TNCA Serie H

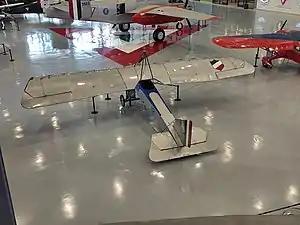
TNCA Serie H in Museo Militar de Aviación

The TNCA Serie H "Parasol" was a Mexican bomber and reconnaissance aircraft manufactured by the Talleres Nacionales de Construcciones Aeronáuticas (TNCA). It was a high-wing monoplane (which was very unusual at the time), which allowed better speed performance. It was one of the first aircraft models made by TNCA and was designed as a "Technology Tester", in order to improve the designs of subsequent models. Its design was very similar to the Morane-Saulnier L, especially the design of the landing gear, mast and the controls of the rudders, however the fuselage structure was made of metal tubes. It was powered by a 60 HP TNCA Aztatl six cylinders air cooled engine, with an Anáhuac propeller.